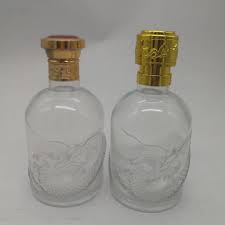
Waste category: glass